Buffalo Central Terminal

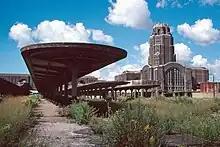
Abandoned platforms in 1989

There was a burst of activity during World War II when the station had a reasonable amount of train traffic for its size. Notable trains making daily calls at the station include the "Wolverine", "Interstate Express", the "Ohio State Limited", the "Lake Shore Limited", the "20th Century Limited" (engine crew-change stop only), the "New England States", the "Boston Express", the "Empire State Express" and "Southwestern Limited", among many others.